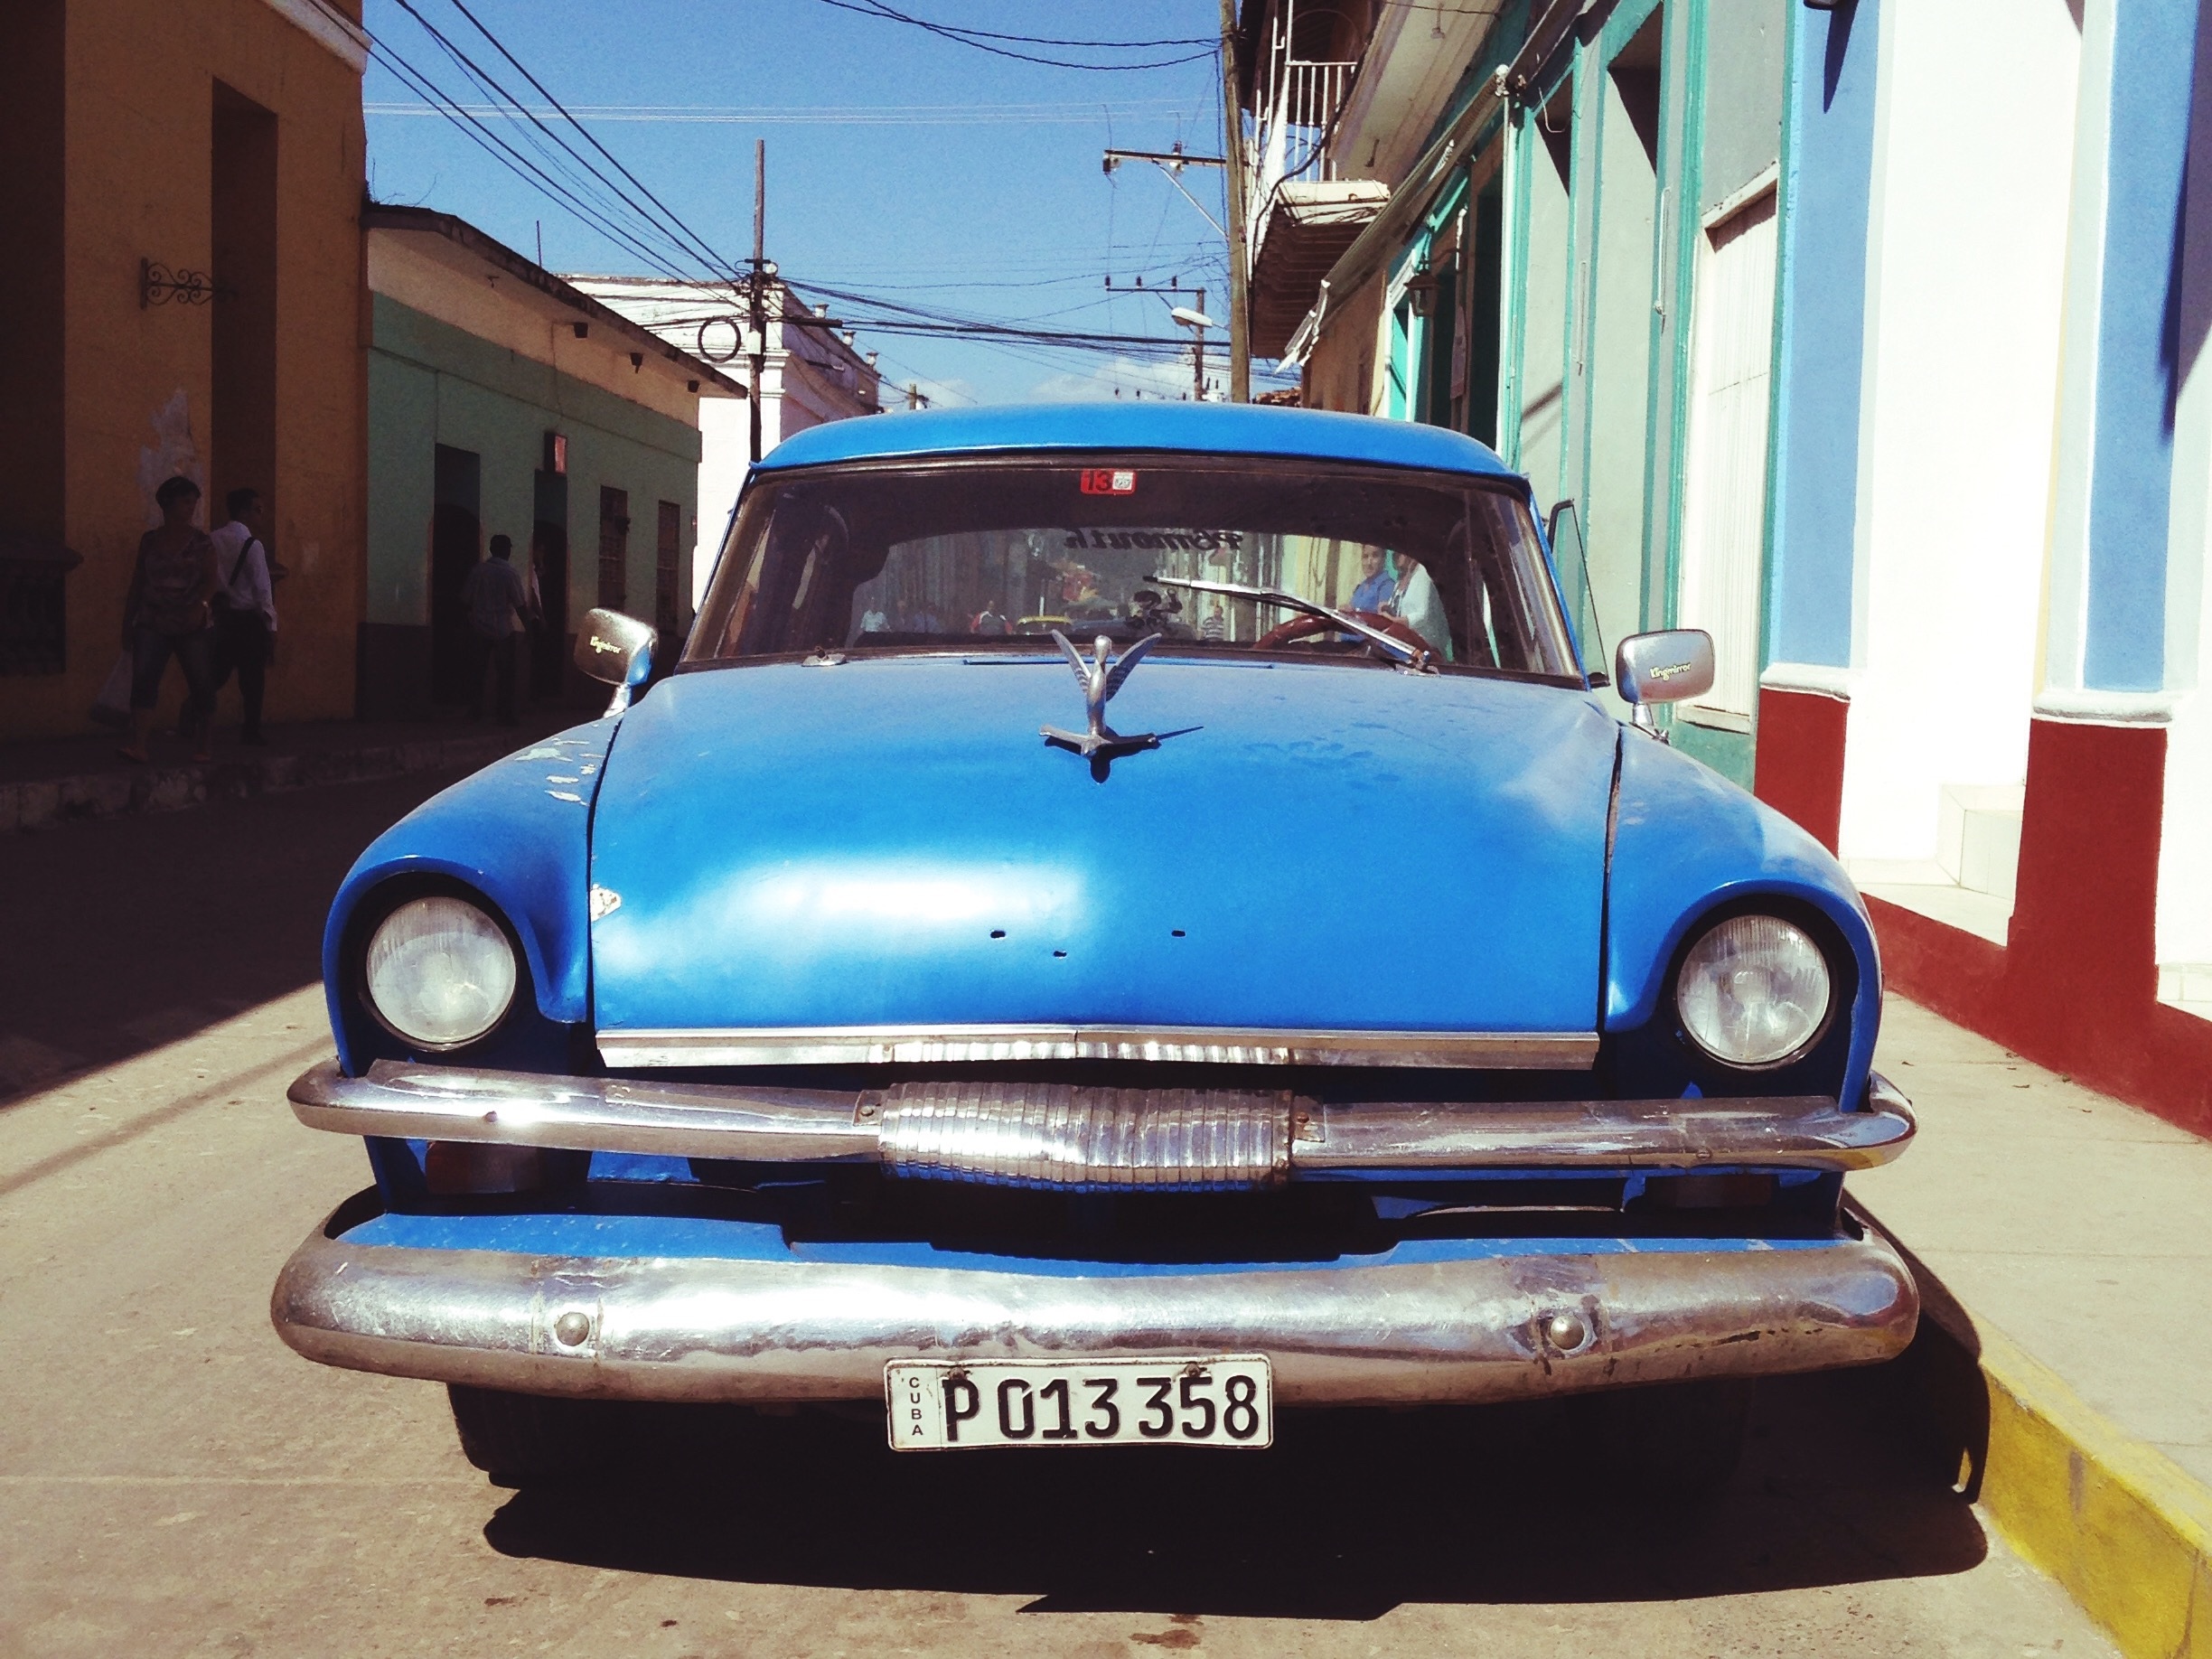
car, vehicle, motor vehicle, vintage car, sedan, convertible, antique car, land vehicle, automobile make, automotive exterior, compact car, mid size car